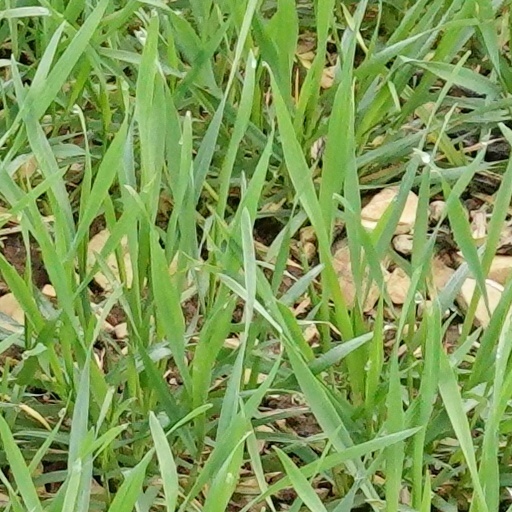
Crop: wheat